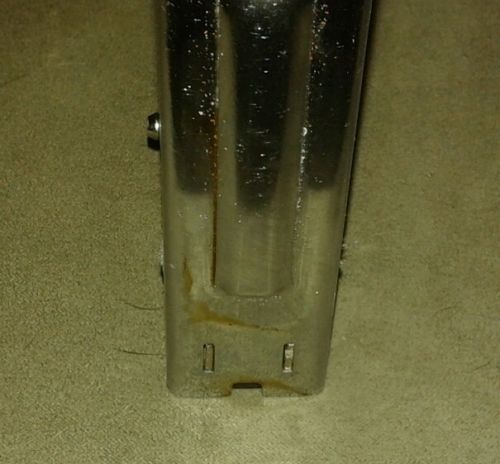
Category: stapler